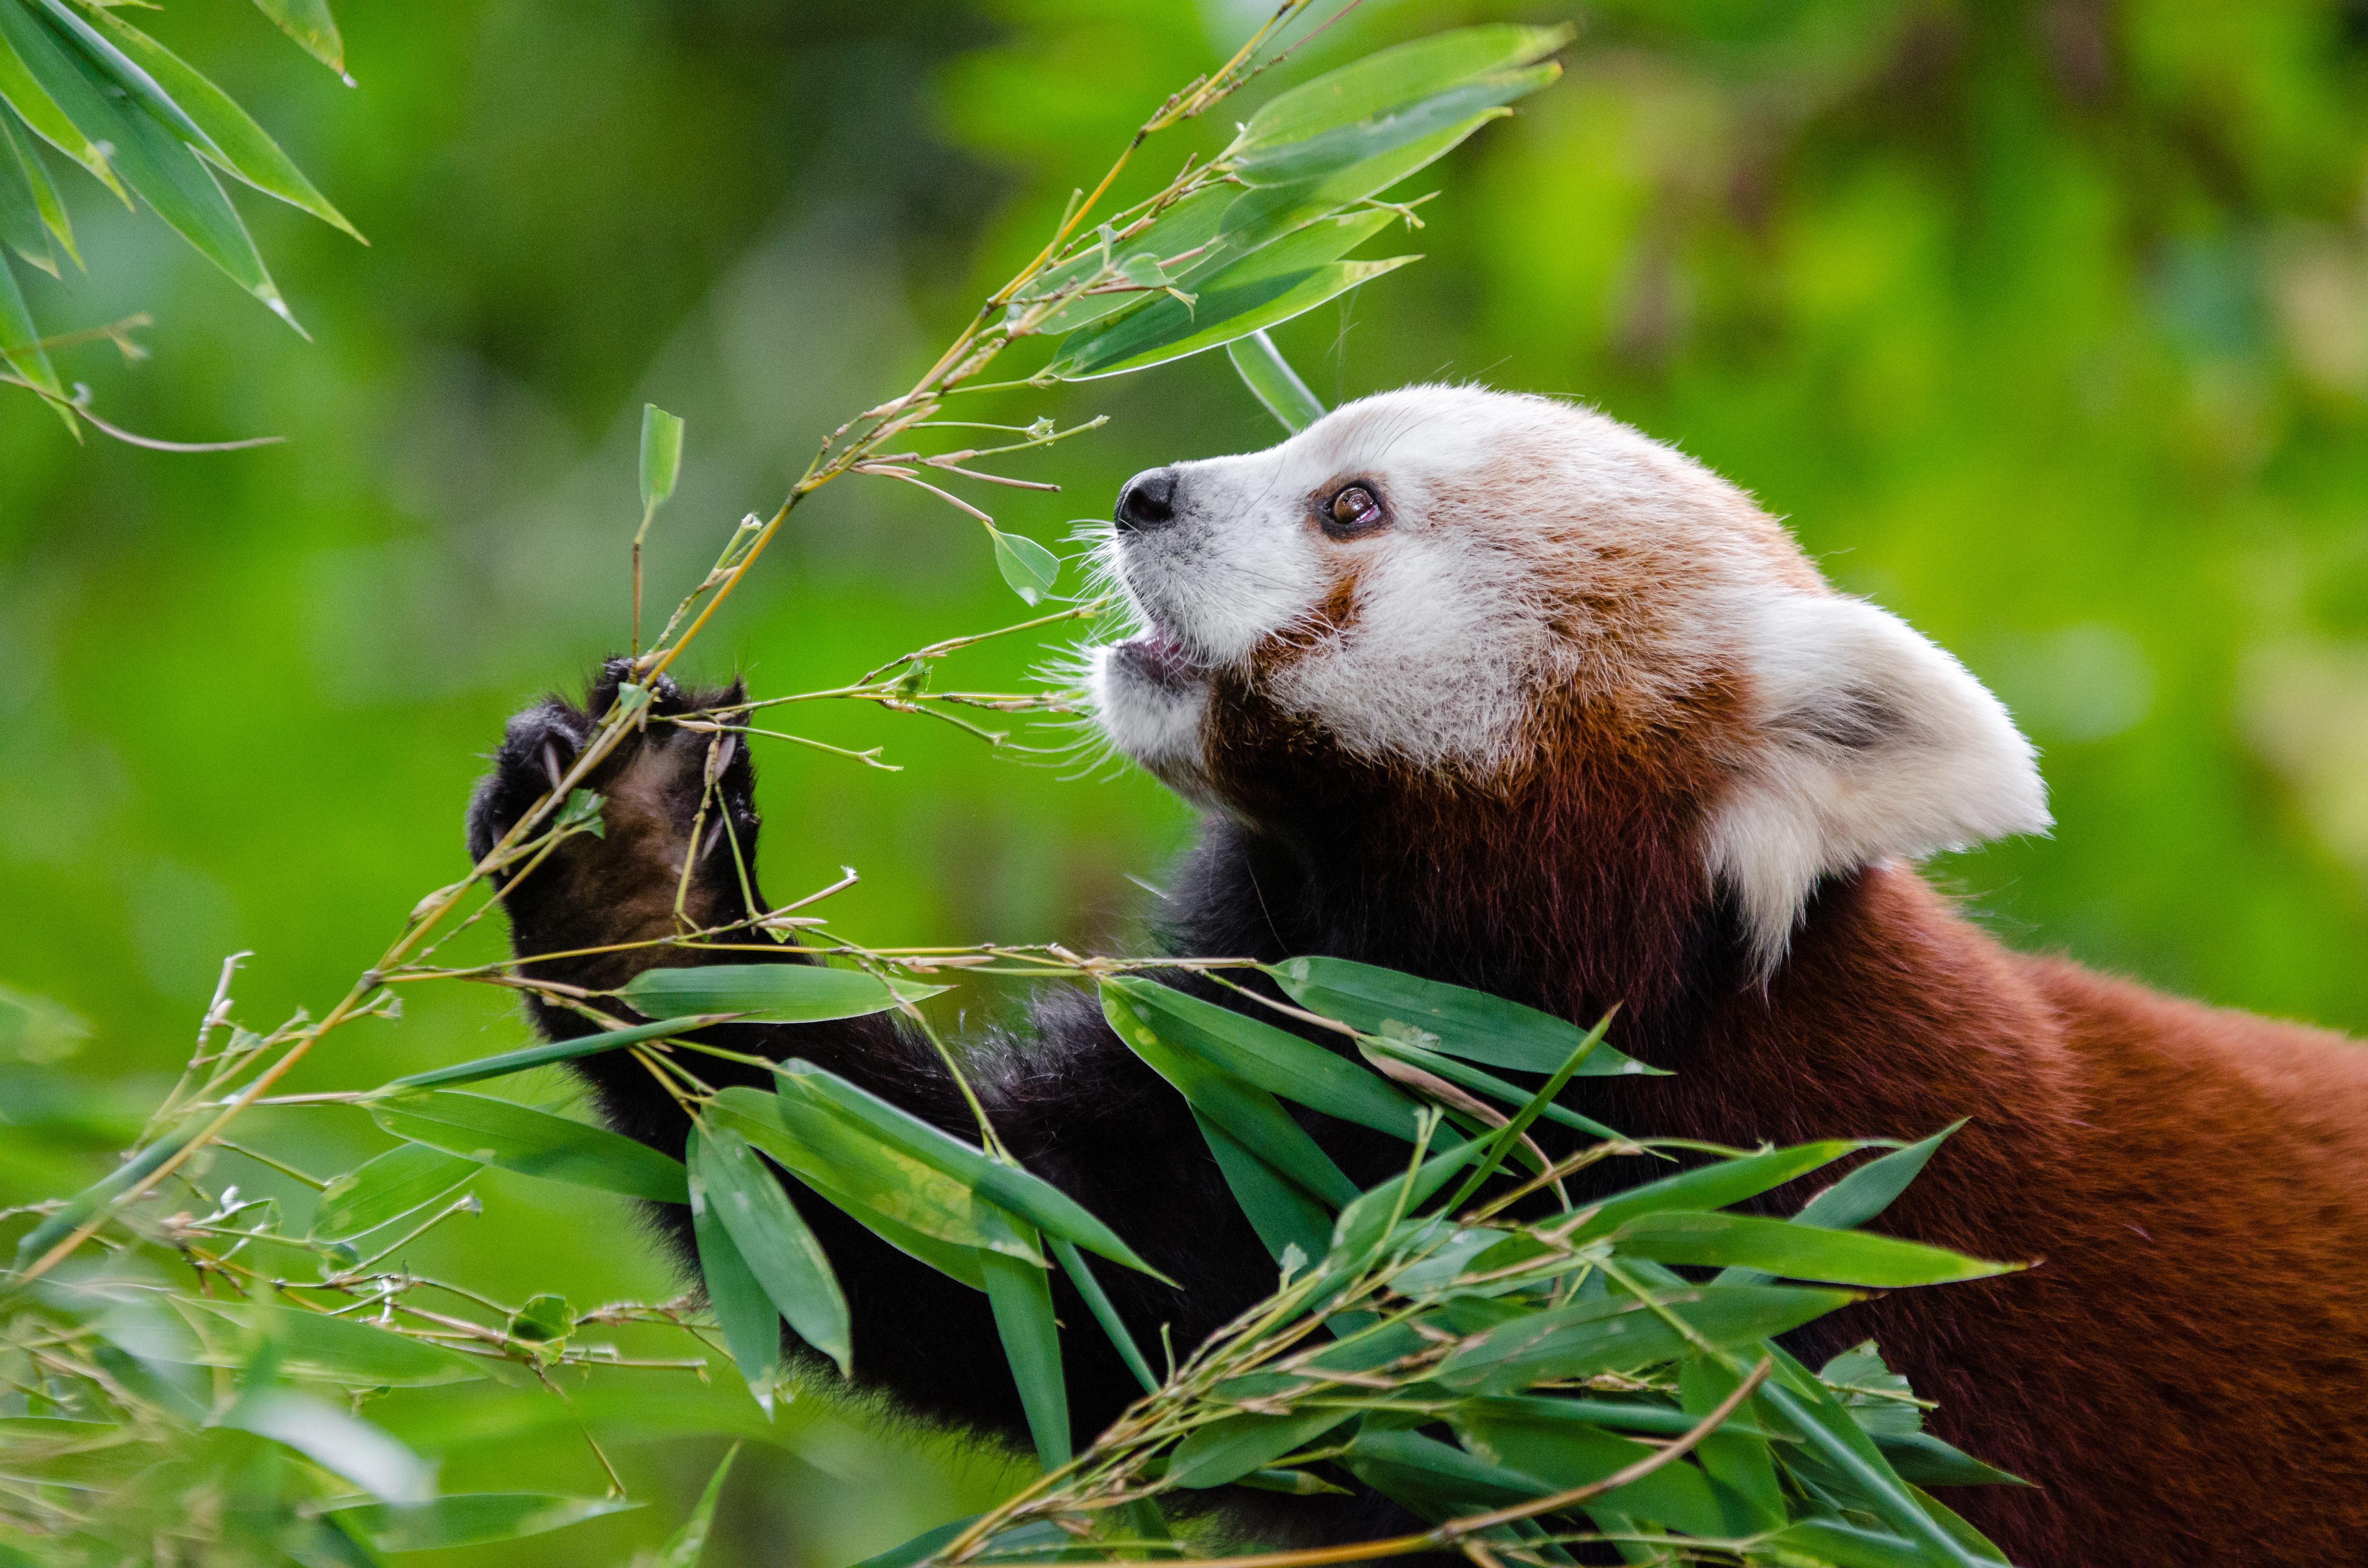
tree, nature, branch, bokeh, blur, field, vintage, sweet, feet, animal, cute, female, wildlife, zoo, fur, orange, young, spring, green, high, red, foot, mammal, nikon, fauna, red panda, panda, 2015, face, nose, whiskers, paw, tail, animals, ears, endangered, vertebrate, germany, deutschland, frhling, natur, paws, tier, depth, iso, ss, depthoffield, fell, grn, gesicht, baum, adorable, bamboo, d7000, roter, kleiner, niedlich, sues, suess, species, bedrohte, tierart, tierpark, weiblich, jungtier, jung, ohren, schwanz, nase, bedroht, ailurus, fulgens, mozilla, firefox, wochenende, weekend, giant panda